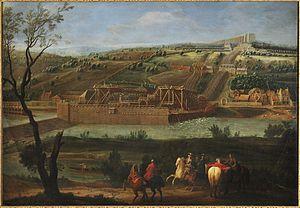
La machine de Marly à Bougival est un gigantesque dispositif de pompage des eaux de la Seine destiné à l’alimentation hydraulique des jardins du château de Marly et du parc de Versailles. Construite entre 1681 et 1682, sous le règne de Louis XIV par le maître charpentier et mécanicien liégeois Rennequin Sualem, d'après le projet d’Arnold de Ville, elle s'inspirait des machines d'exhaure des mines de Liège et du Harz, ce qui en faisait l'une des machines les plus complexes de son temps. Elle fonctionna 133 ans, mais ne parvint jamais longtemps à fournir le débit attendu, et fut remplacée, en 1817, par plusieurs pompes successives plus performantes, jusqu'à des électro-pompes en 1968.
Louveciennes, anciennement appelé Luciennes, est une commune française située dans le département des Yvelines en région Île-de-France. Louveciennes appartient au canton du Chesnay.